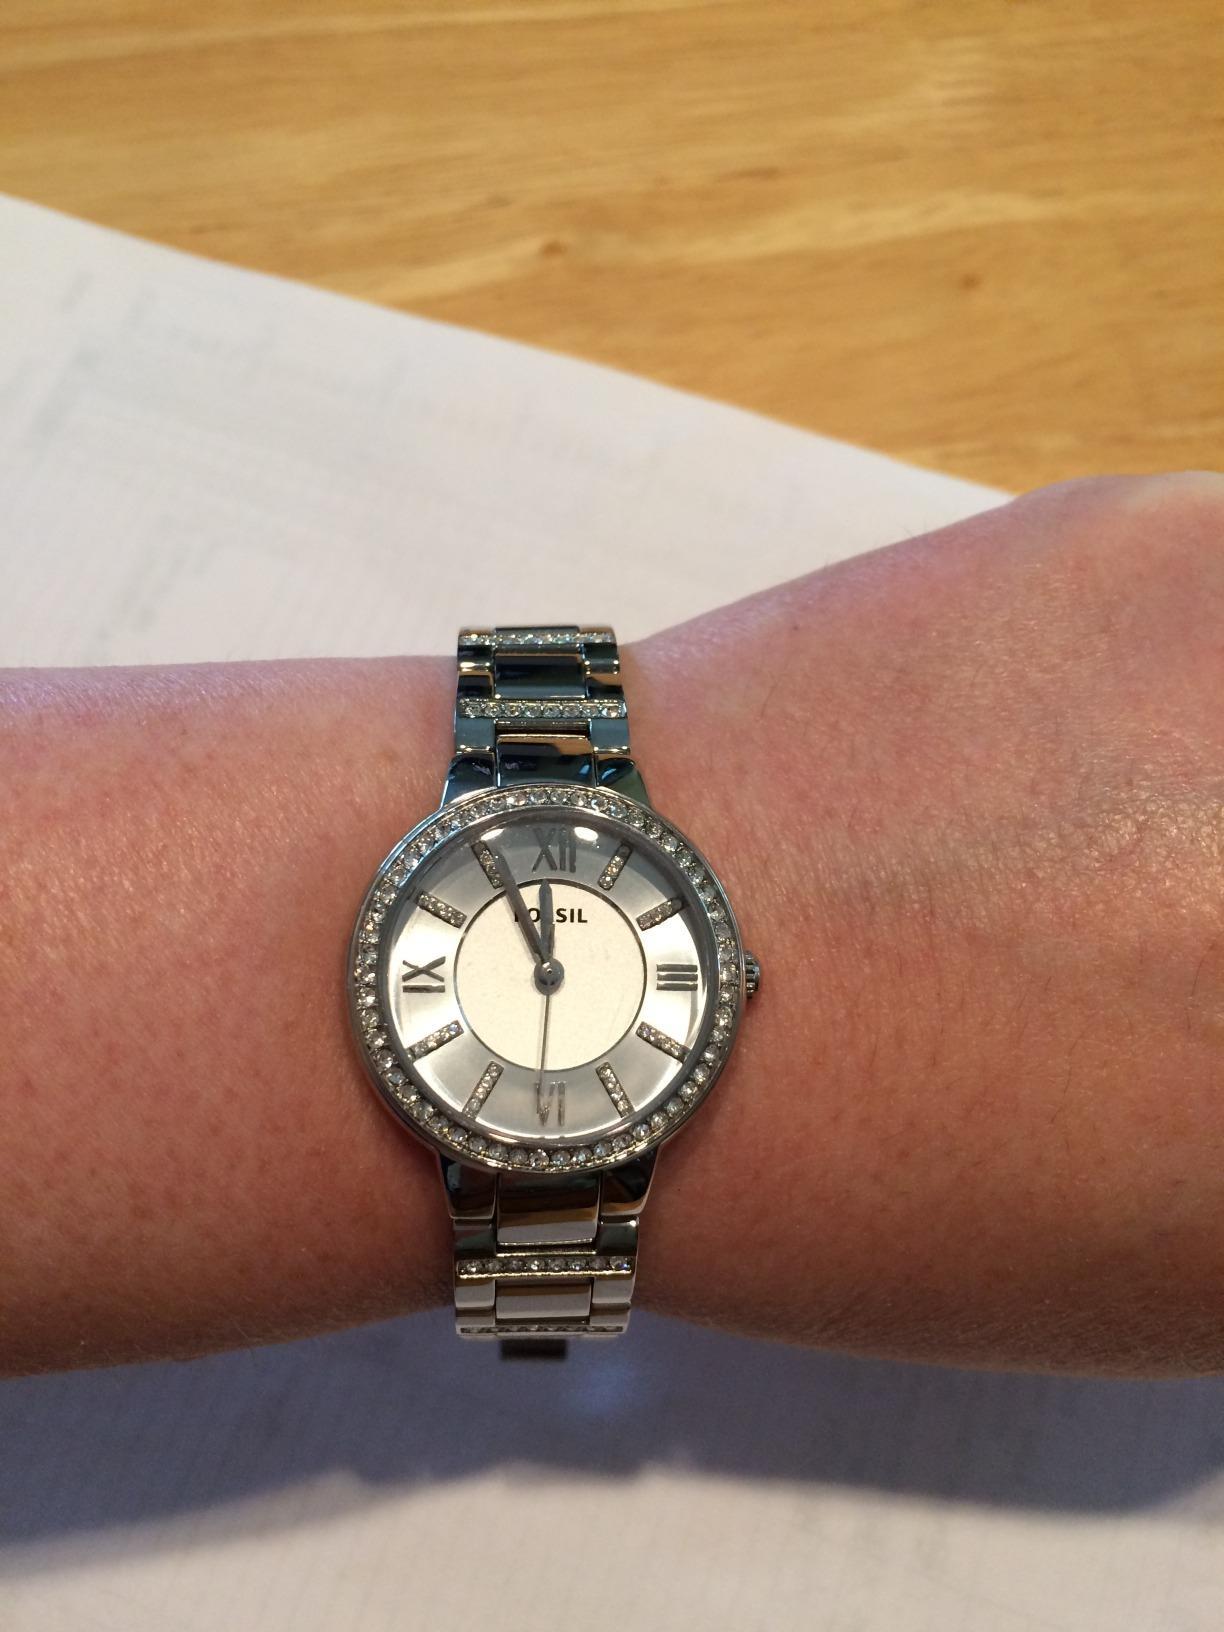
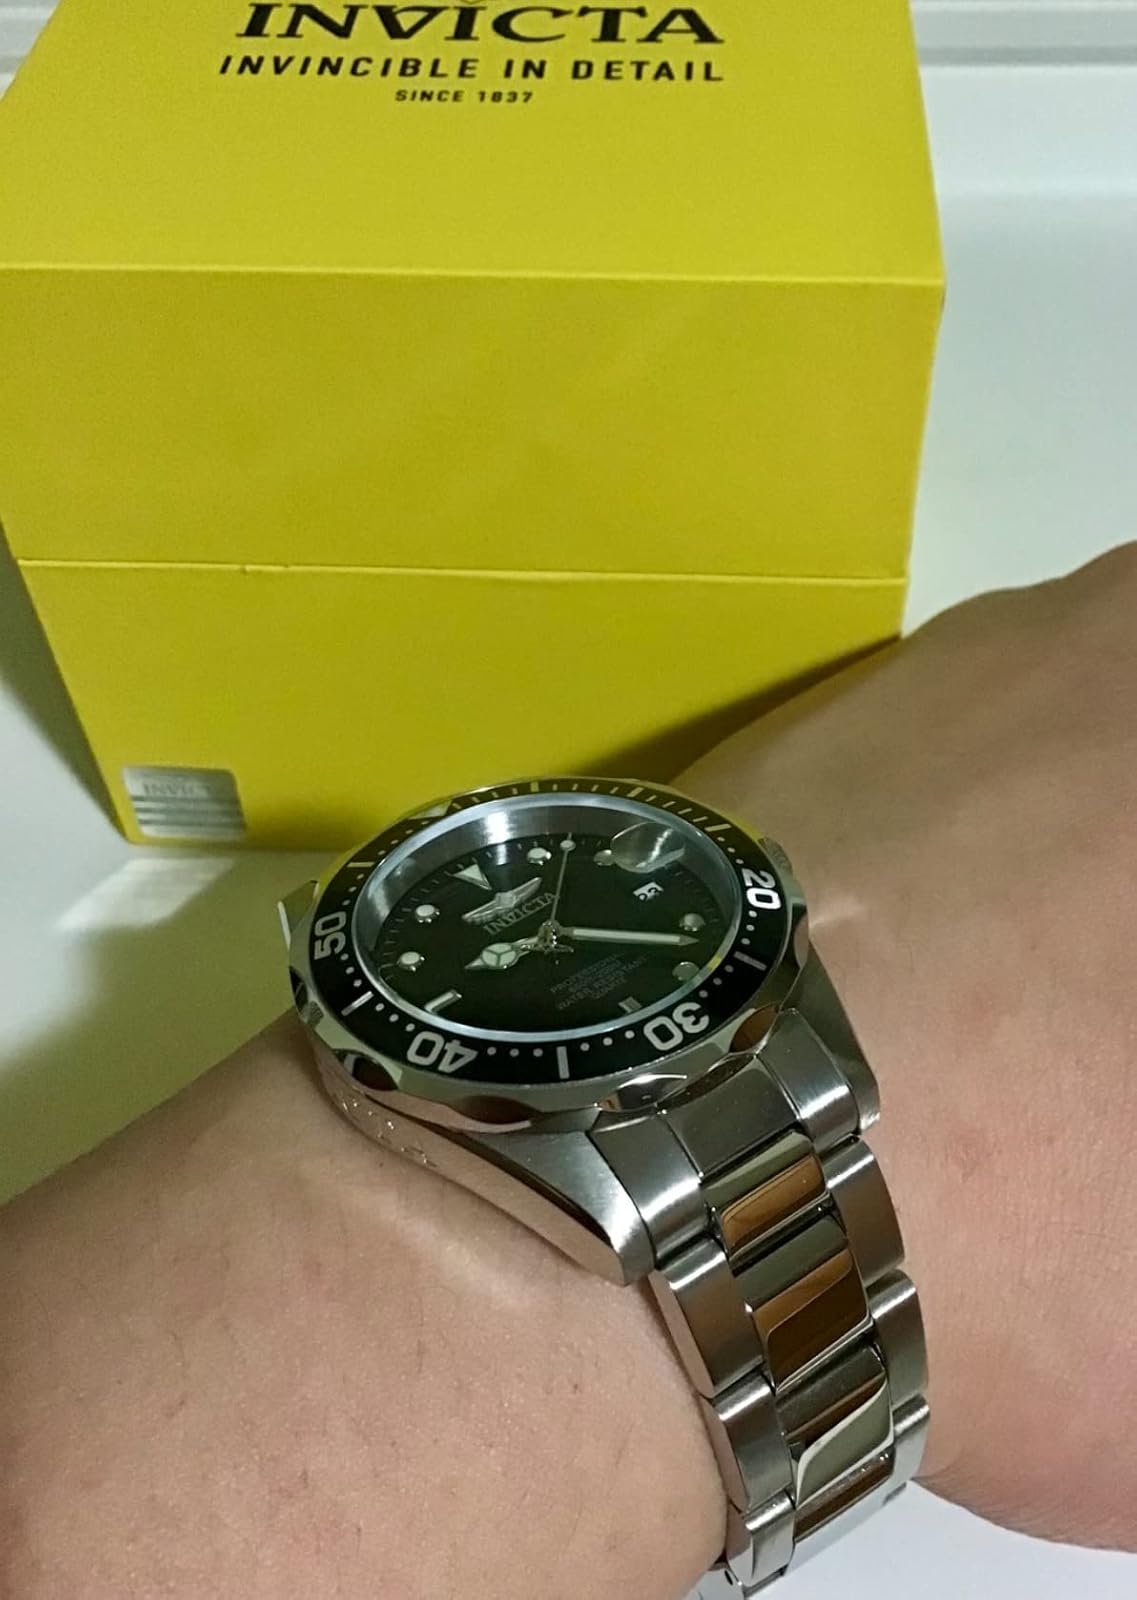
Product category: accessories_watch
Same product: no